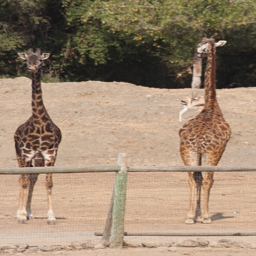
Two giraffe standing next to each other on a dry grass field.
two giraffes are walking around their pen in the dirt
Two giraffes are standing straight and tall in an enclosure.
Two giraffes in a dry lot with fencing and border trees.
Two giraffes walking inside a gate during the day.